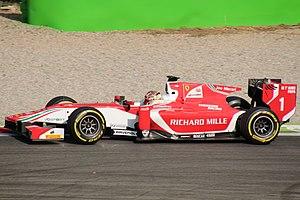
Charles Leclerc, né le 16 octobre 1997 à Monaco, est un pilote automobile monégasque engagé en Formule 1 au sein de la Scuderia Ferrari.